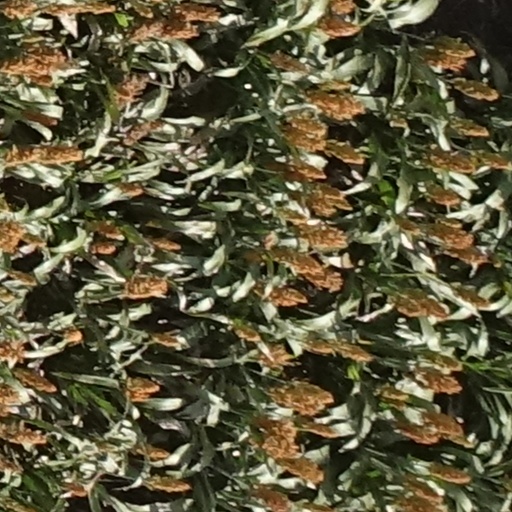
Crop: sorghum